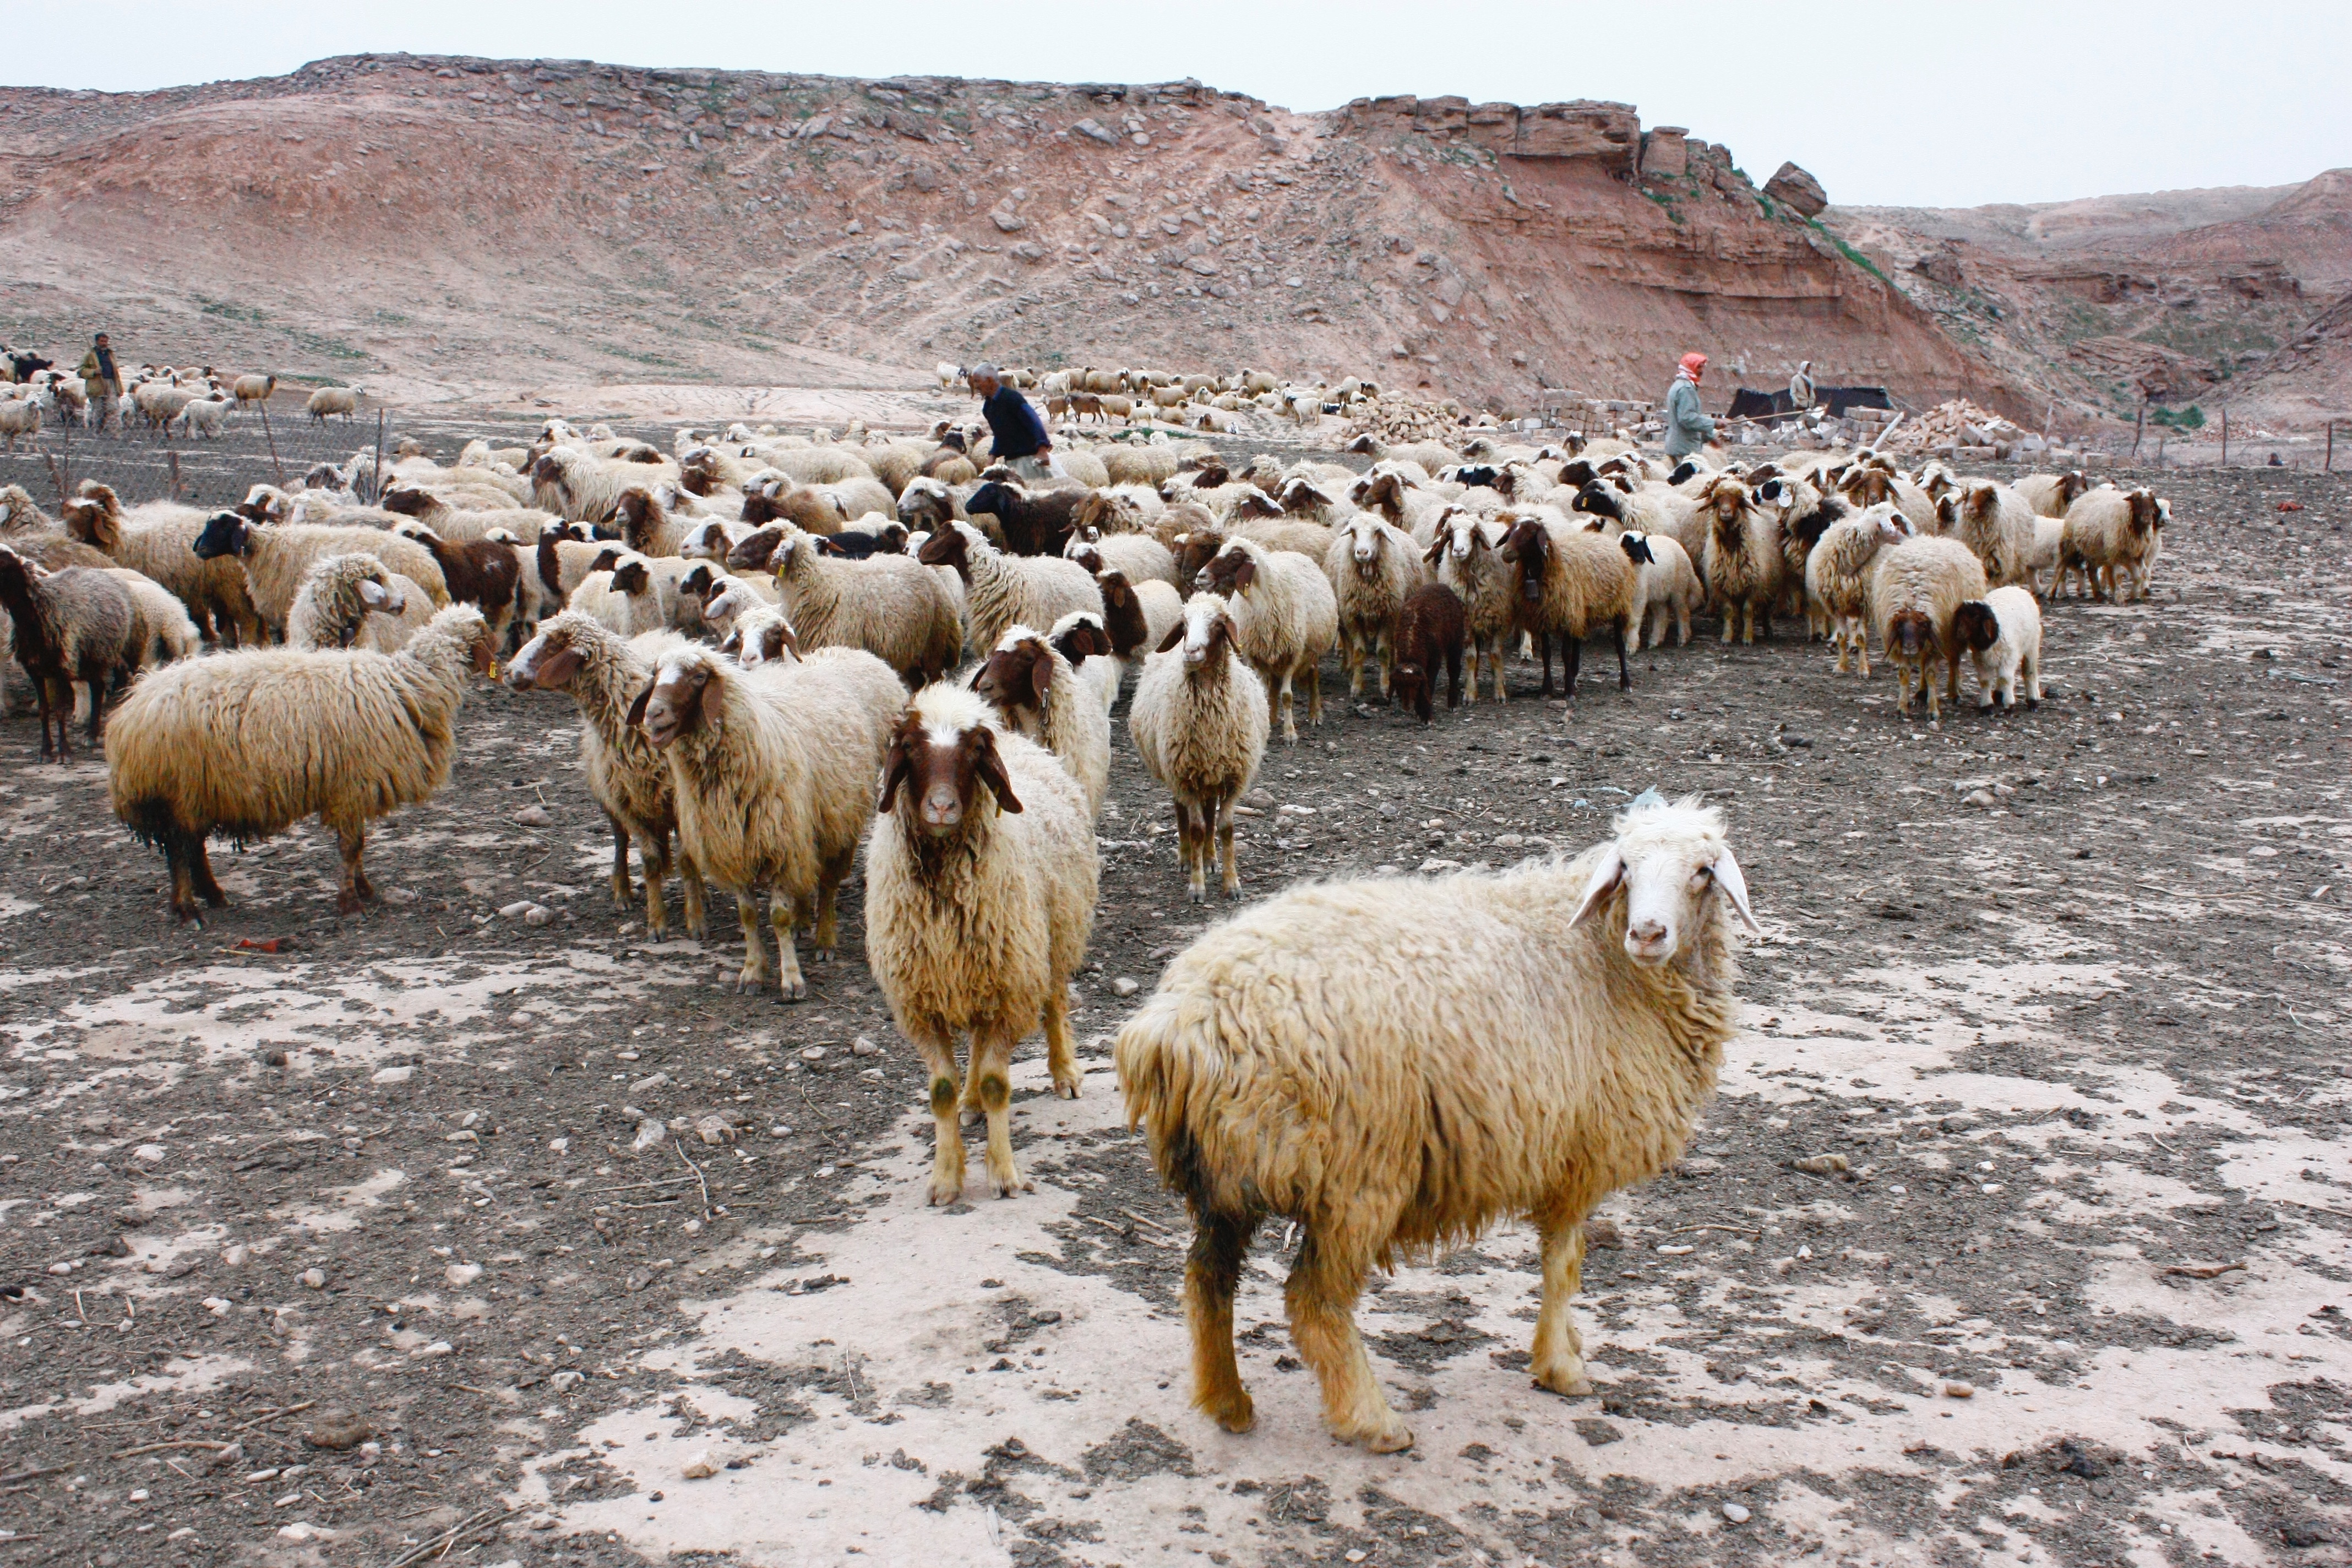
animal, herd, pasture, grazing, sheep, mammal, fauna, shepherd, vertebrate, sheeps, herding, goatherd